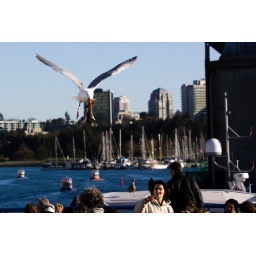
Shot this seagull eating a pigeon in front of a group of people.